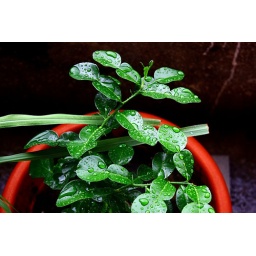
Some potted plant outside my balcony in one rainy Saturday.